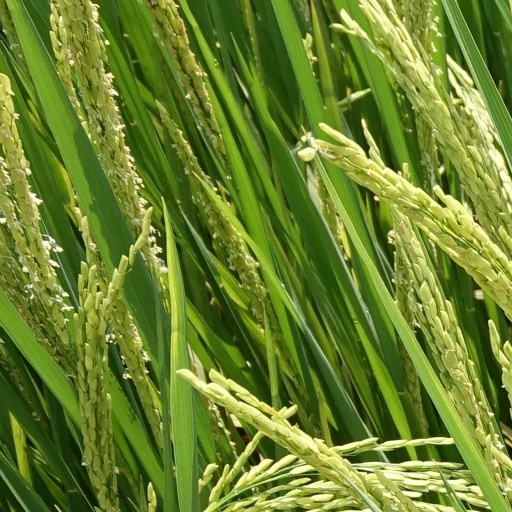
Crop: rice